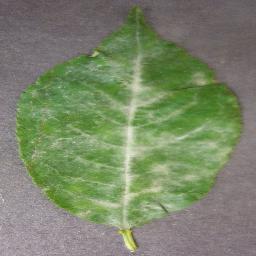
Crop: cherry
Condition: (including_sour)_powdery_mildew